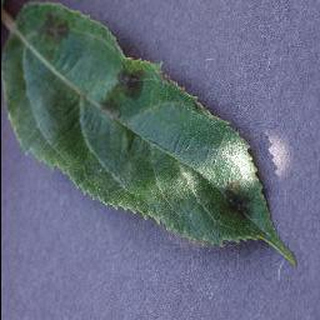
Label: apple_apple_scab